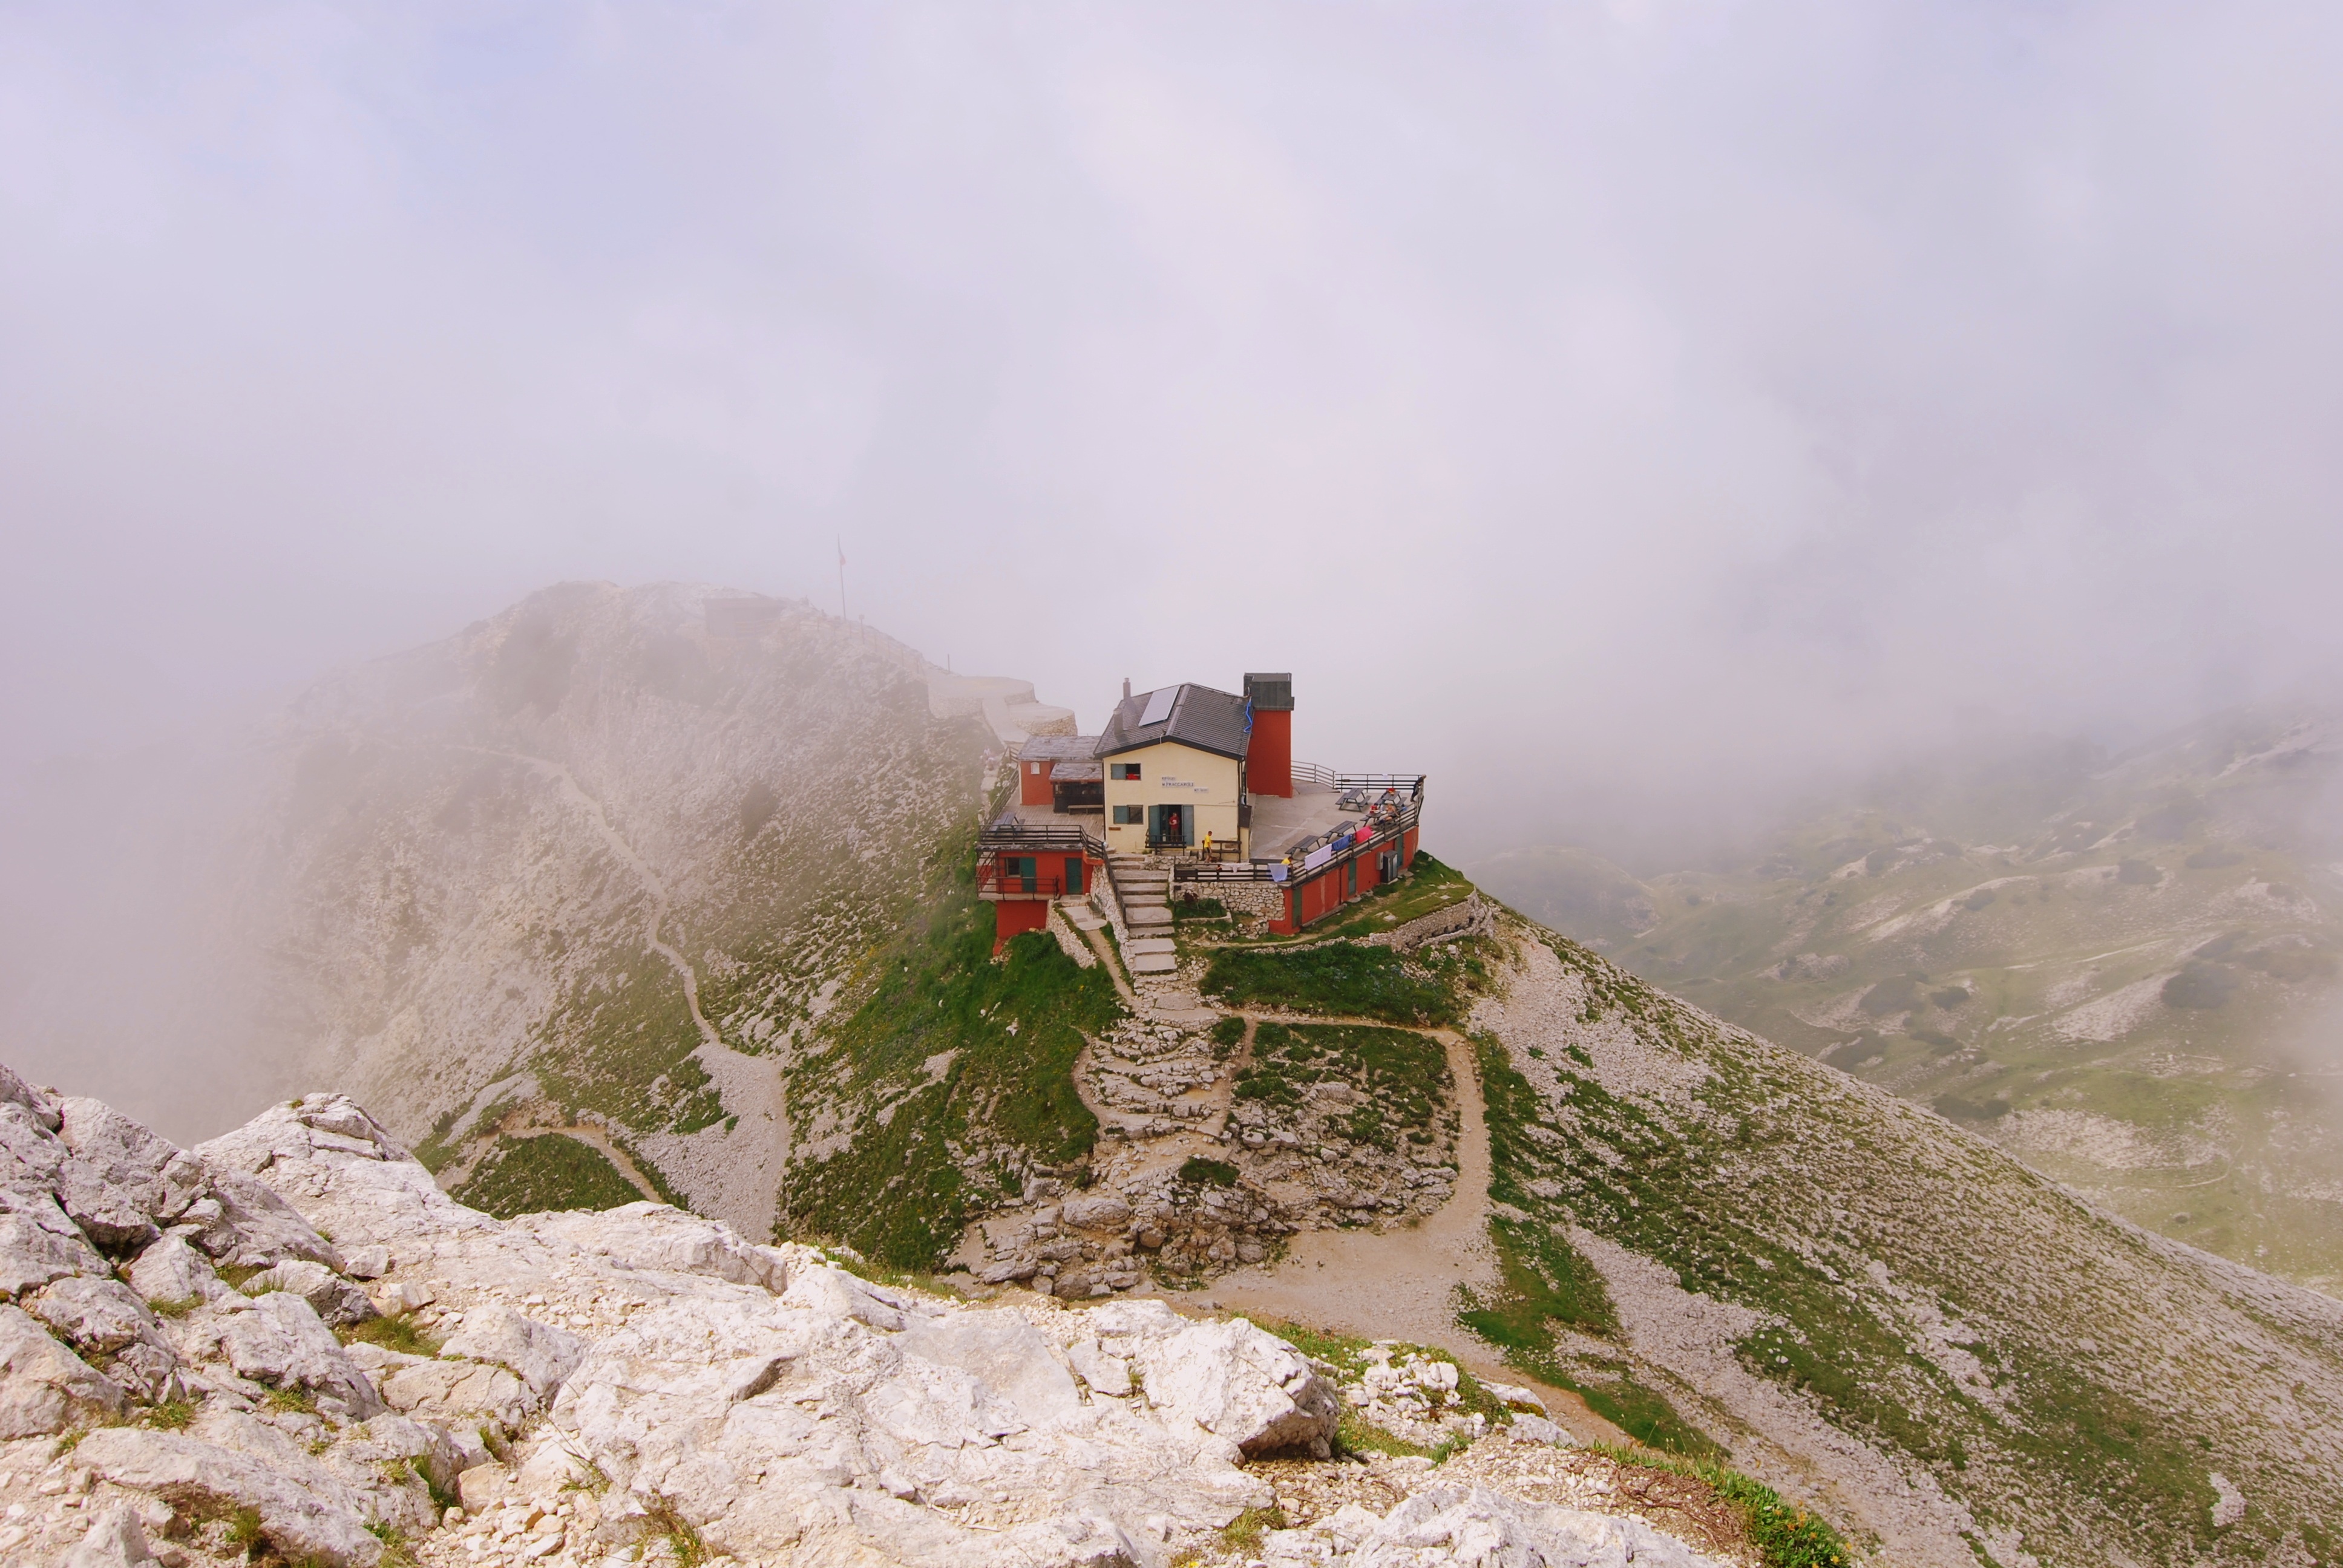
mountain, hiking, hill, mountain range, terrain, ridge, summit, trekking, plateau, refuge, dolomites, fraccaroli, landform, geographical feature, mountainous landforms, geological phenomenon